I. D. Fairchild State Forest

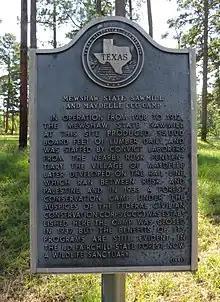
Historical marker detailing the Mewshaw State Sawmill and Maydelle CCC camp at what is now the I.D. Fairchild State Forest in Cherokee County, Texas.

White settlement began in the area surrounding the Forest circa 1840s, but developments in the Forest proper did not begin until the 1900s. Beginning in 1906, the Texas State Railroad was built between Palestine and Rusk. The land that became the Forest was then acquired by the Texas prison system, where a branch prison called Camp Wright was built. Twenty-five years earlier, in 1881, Rusk Penitentiary had been constructed by the state. Prison operators planned on running an iron foundry for revenue at the prison, which required the railway. In 1908, the state built the Minshew State Sawmill on the site, and timber was cut to supply charcoal for the foundry at the penitentiary in Rusk. Forced convict labor was used to construct and operate the foundry and mill until it burned in 1912. 35,000 feet of lumber was processed per day while it was operational. The area remained in the hands of the Prison system until 1926 when it was transferred to the Texas A&M Forest Service.